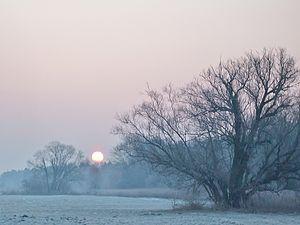
La vallée proglaciaire de Głogów-Baruth est une vallée proglaciaire résultant de l'écoulement des eaux de fonte de l'extension maximale de l'inlandsis vistulien. Datant de 21 000 ans, il s'agit du plus ancien et du plus méridional des trois sillons proglaciaires principaux du Brandebourg en Allemagne.